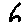
Label: 6